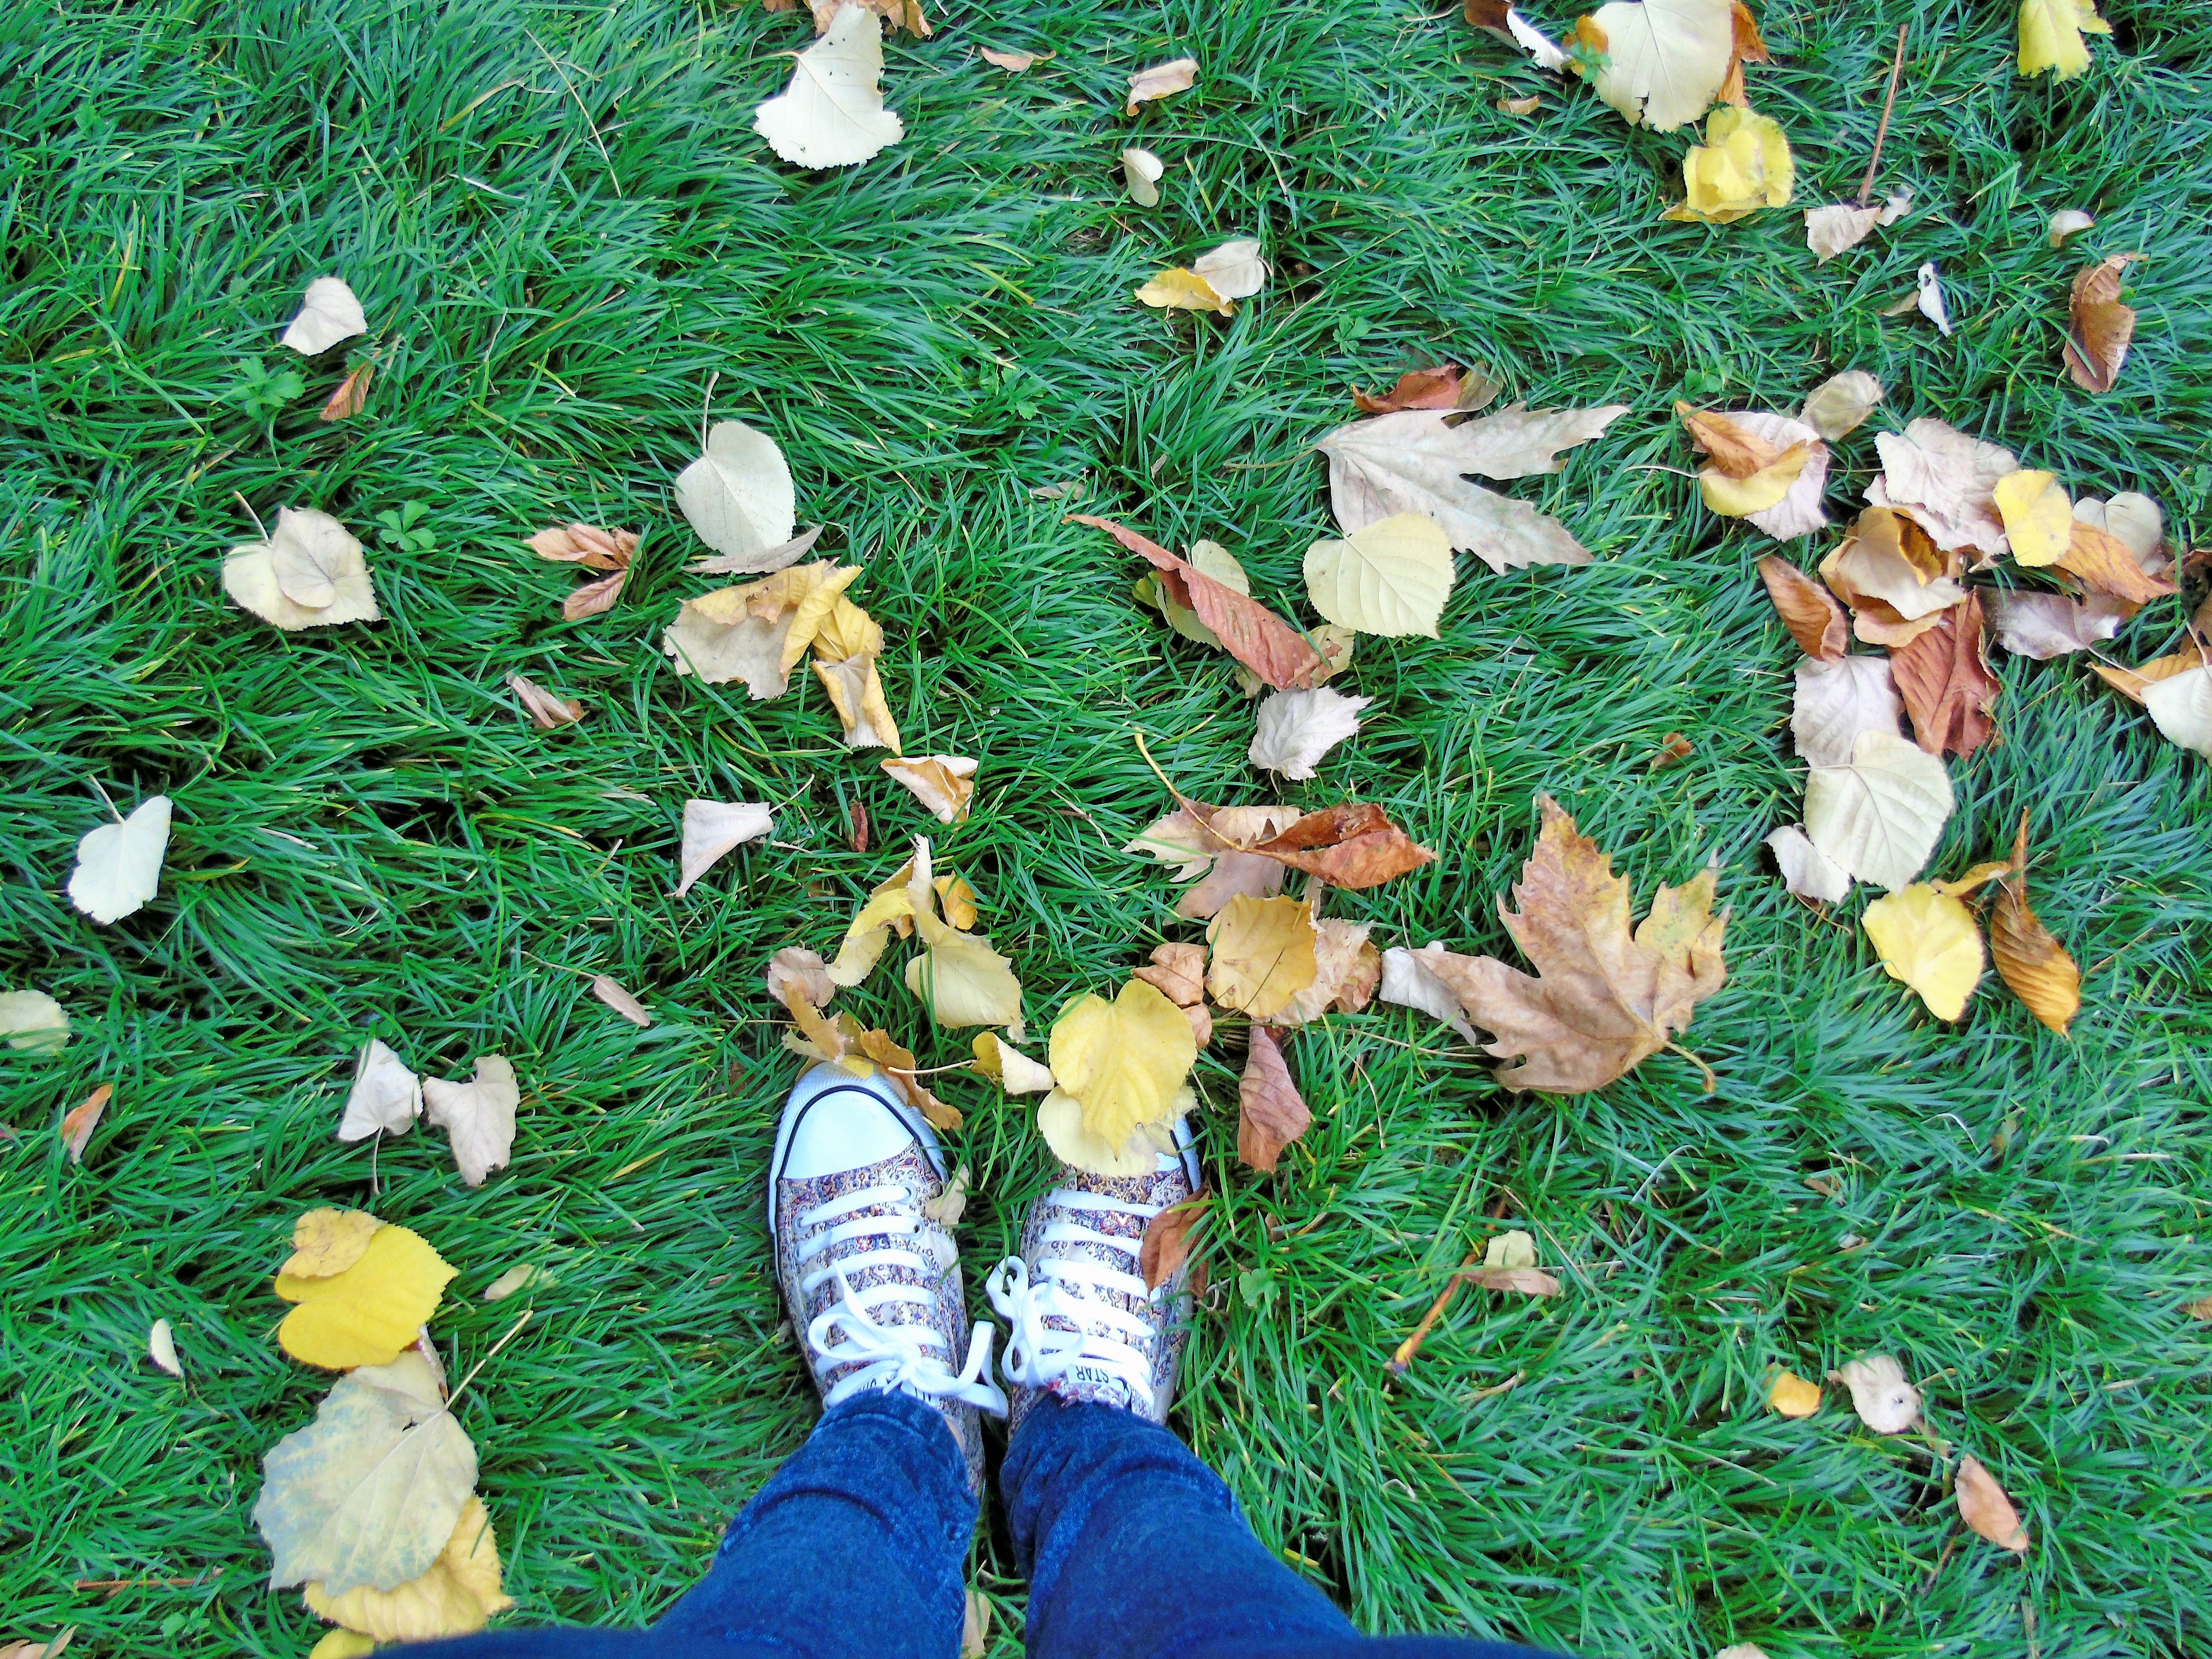
landscape, tree, nature, grass, branch, plant, sunset, lawn, air, leaf, flower, feet, city, travel, europe, produce, peaceful, autumn, holiday, soil, botany, rest, garden, tourism, flora, christmas tree, trees, christmas decoration, leaves, clouds, traveller, destination, waiting for you, woody plant, land plant